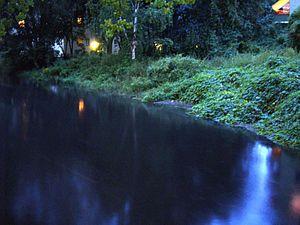
La Panke est un cours d'eau du nord-est de l'Allemagne qui prend sa source à Bernau bei Berlin dans le Brandebourg et se jette dans la Spree à Berlin-Moabit avec un dénivelé de 33 m. Elle appartient au bassin versant de l'Elbe qui se jette dans la mer du Nord. Elle est longue de 29 km, dont 20,2 km dans le Land de Berlin. Elle a donné son nom à la commune de Panketal et au quartier berlinois de Pankow.